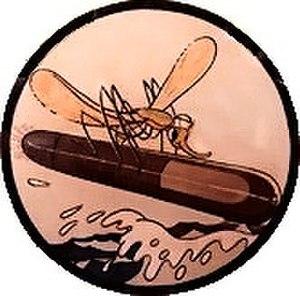
Les PT boats ou vedettes-torpilleurs étaient un type de vedette lance-torpilles, un petit navire rapide utilisé par l'United States Navy durant la Seconde Guerre mondiale pour attaquer les navires de surface de plus grande taille. Le code d'immatriculation « PT » sur la coque, signifie Patrol Torpedo, littéralement « torpilleur de patrouille ». Les flottilles de bateaux PT boat ont été surnommées « la flotte des moustiques ». Les Japonais les appelaient « devil boats ».